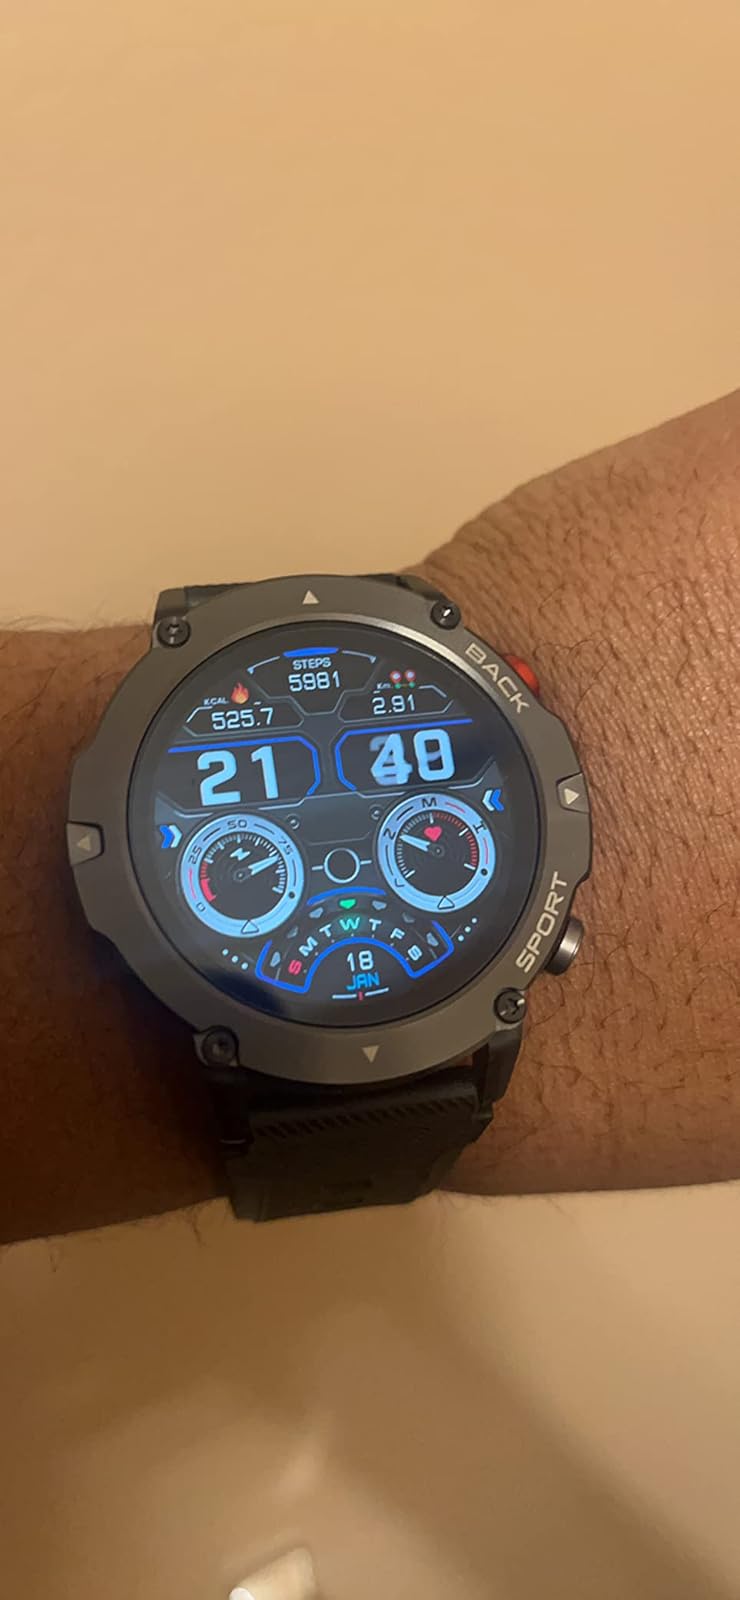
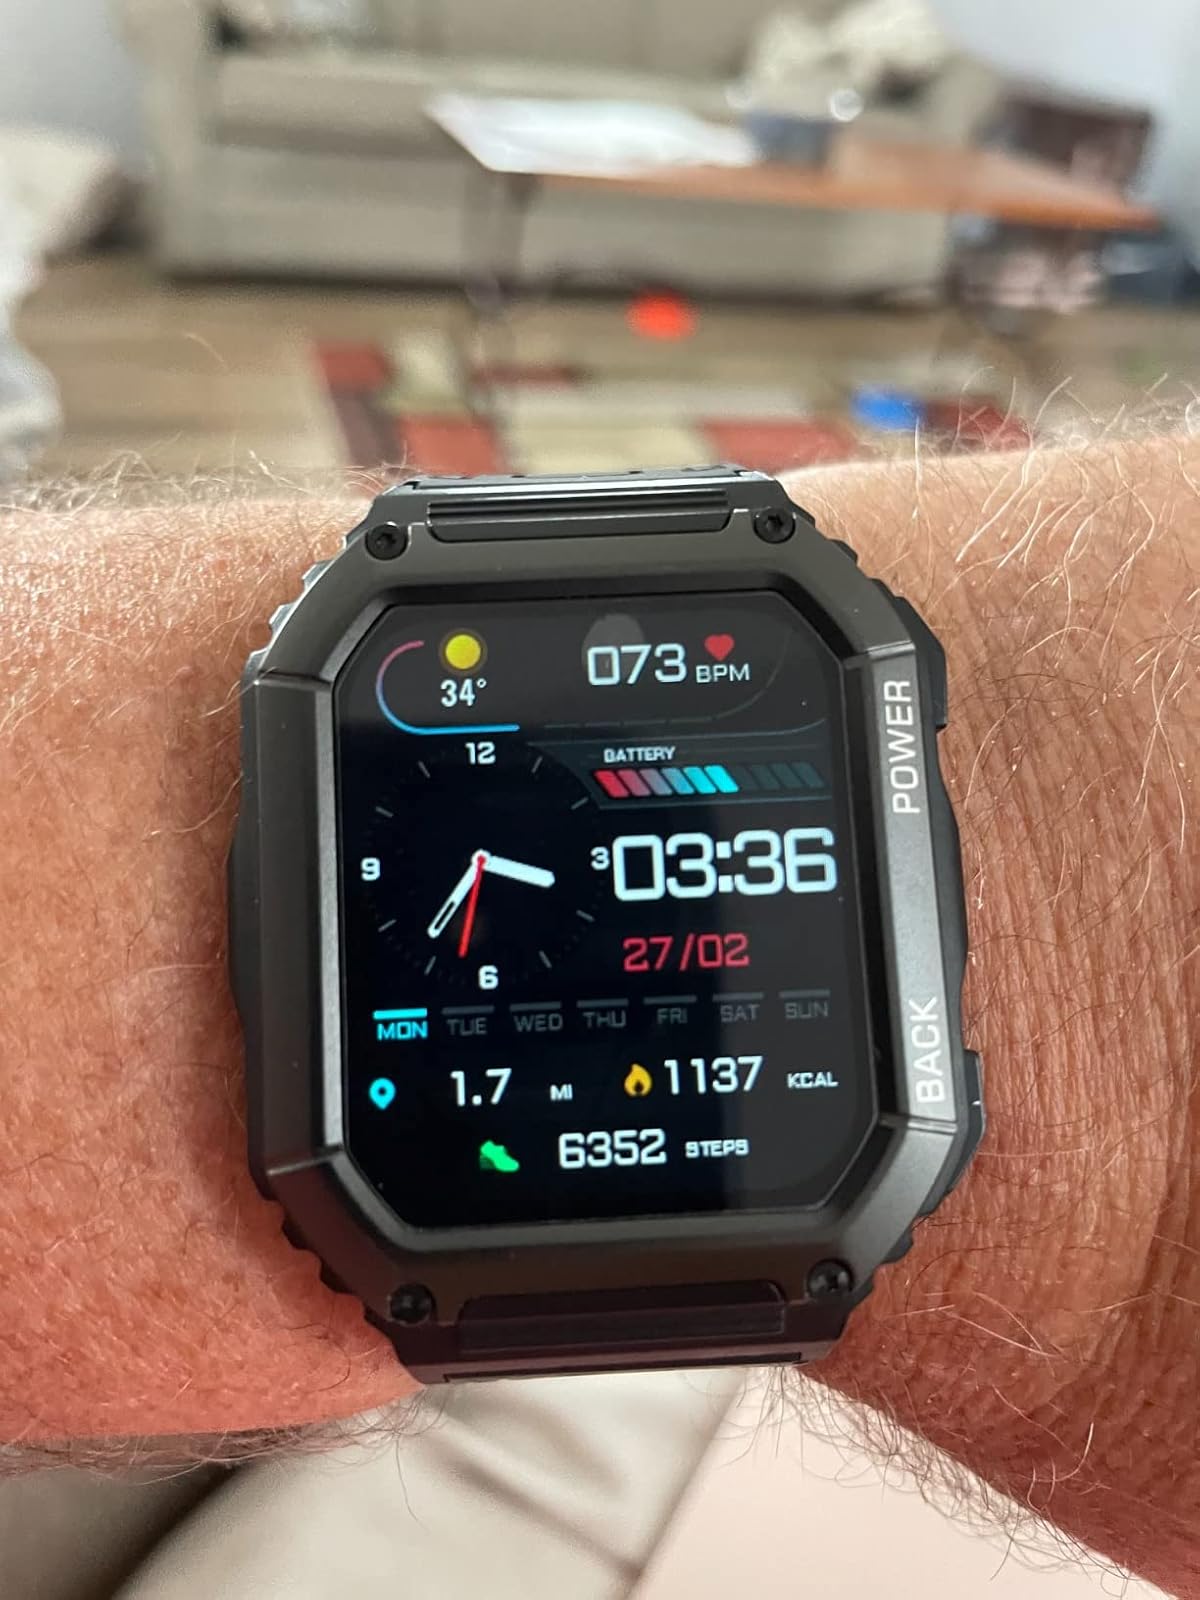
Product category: smartwatch
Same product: no